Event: Nepal Earthquake
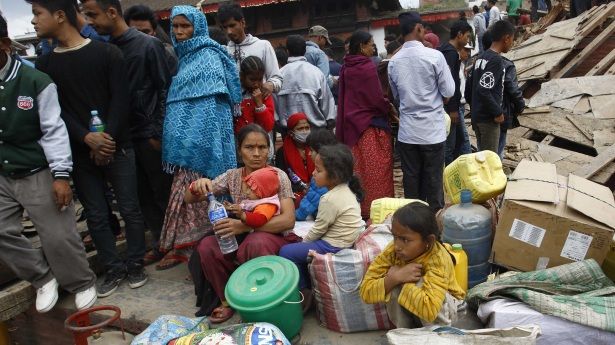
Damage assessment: no_damage